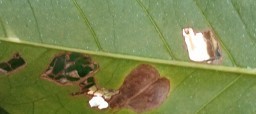
Label: Miner